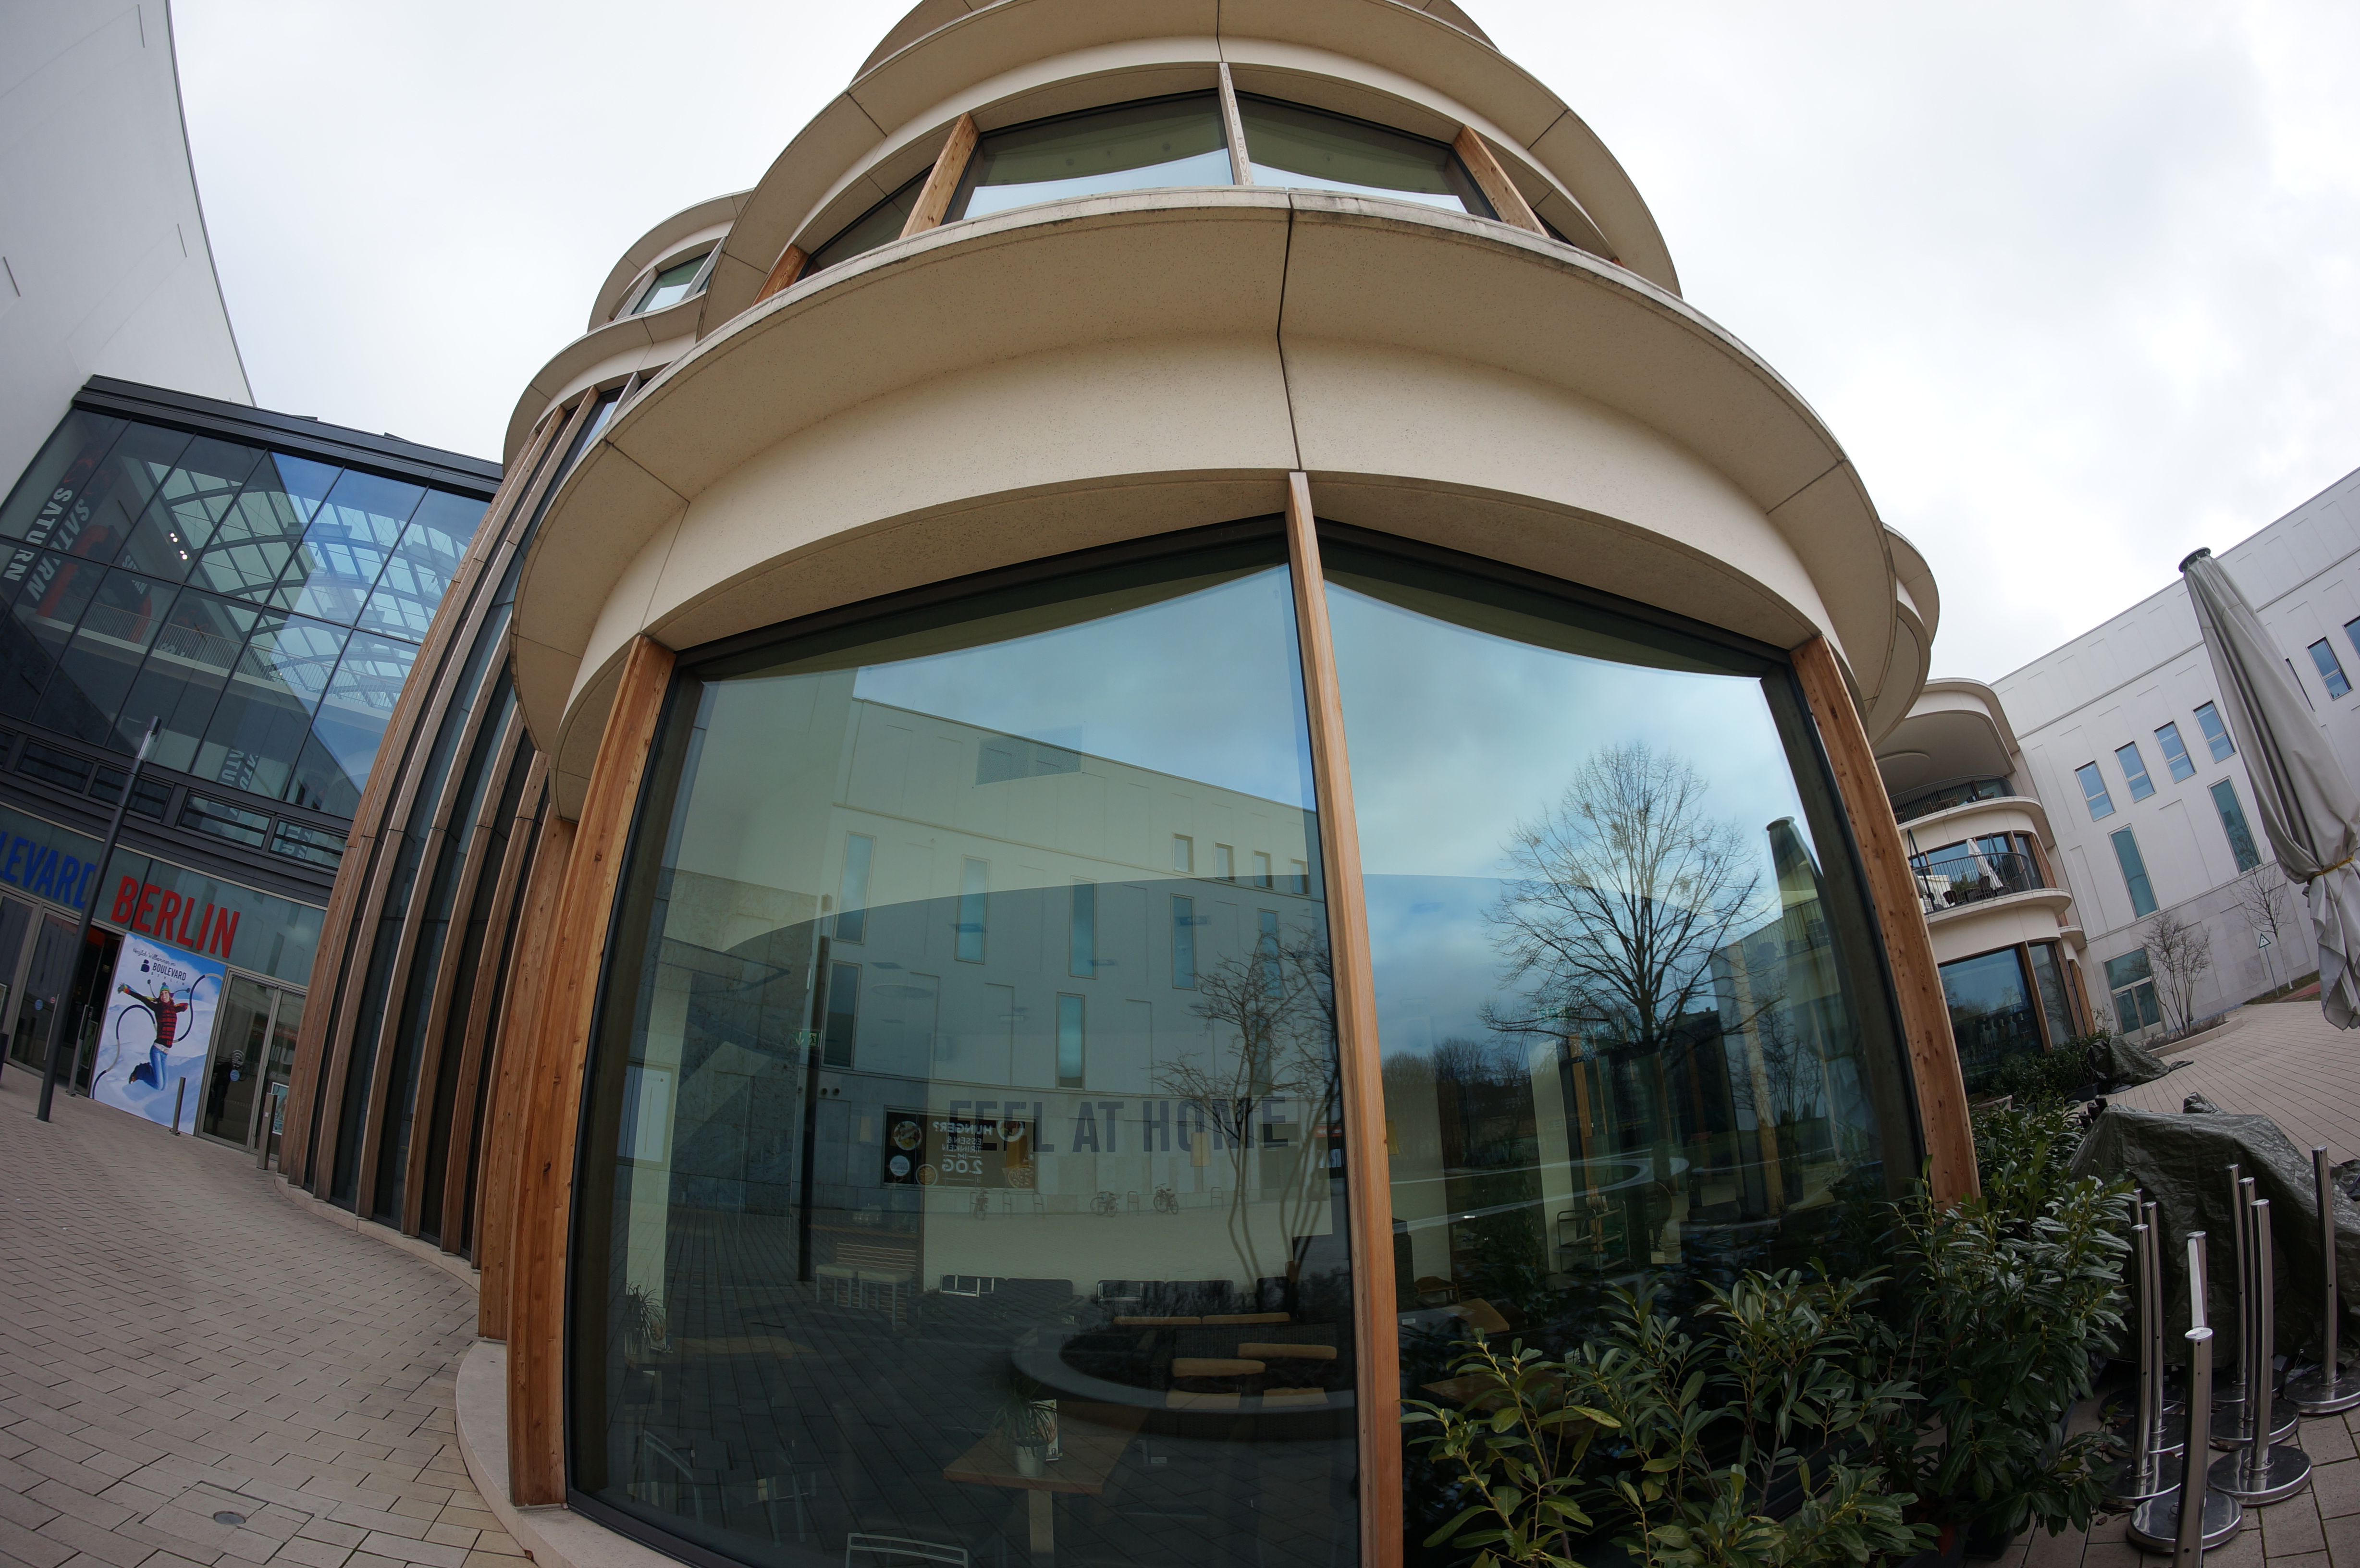
architecture, window, home, downtown, arch, facade, public transport, 2015, germany, deutschland, berlin, walimex, samyang, sony, nex, nex6, lenstagged, steffenzahn, walimex8mm, 8mm